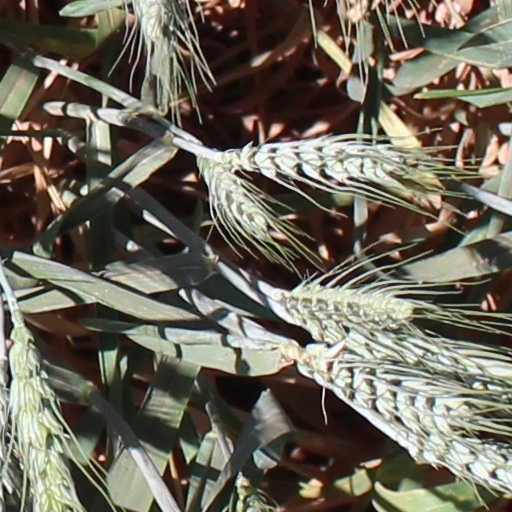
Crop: wheat